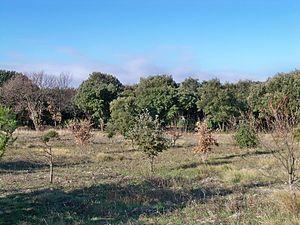
Truffières à plusieurs ages de vie
Richerenches est une commune française, située dans le département de Vaucluse en région Provence-Alpes-Côte d'Azur, dans l'enclave de Valréas.